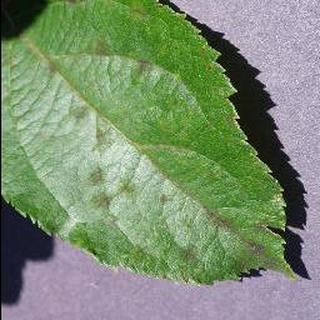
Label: apple_apple_scab